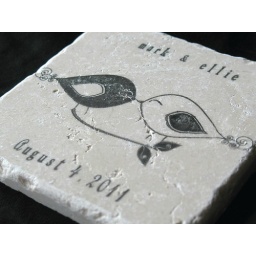
a pair of love birds kissing in classic black and white